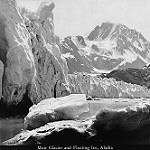
Scene: Outdoor